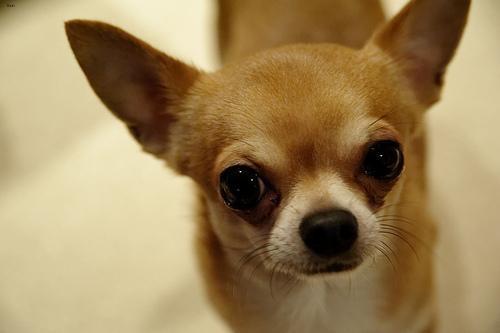
chihuahua